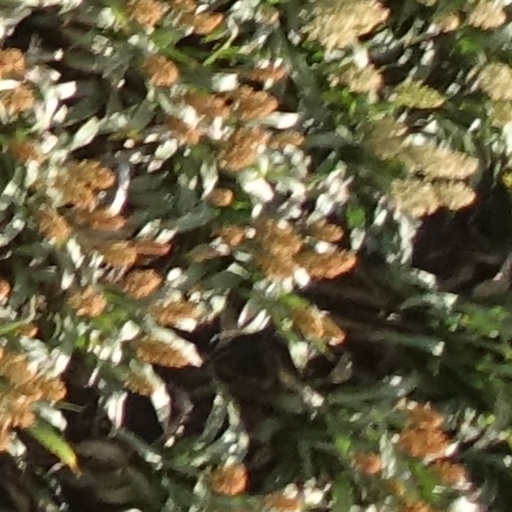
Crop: sorghum